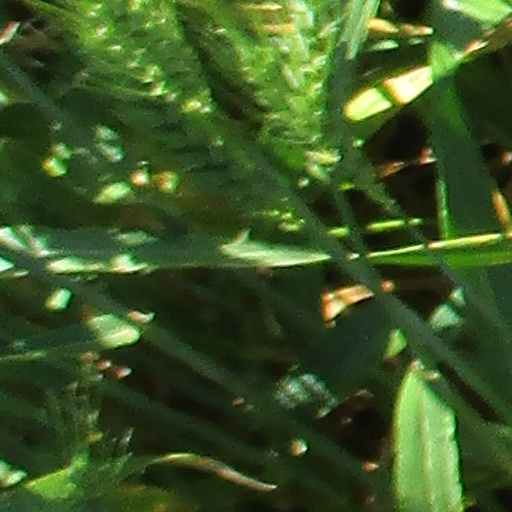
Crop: wheat